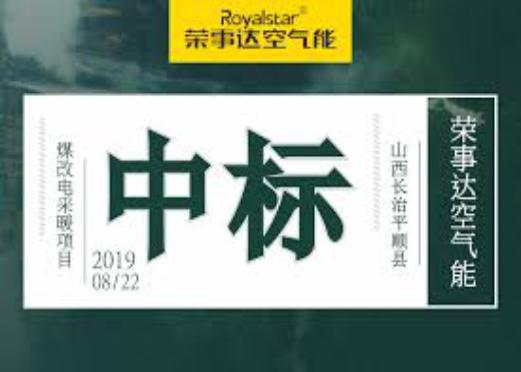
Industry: Necessities